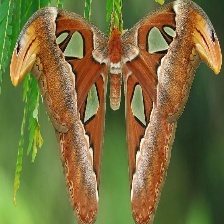
Species: ATLAS MOTH